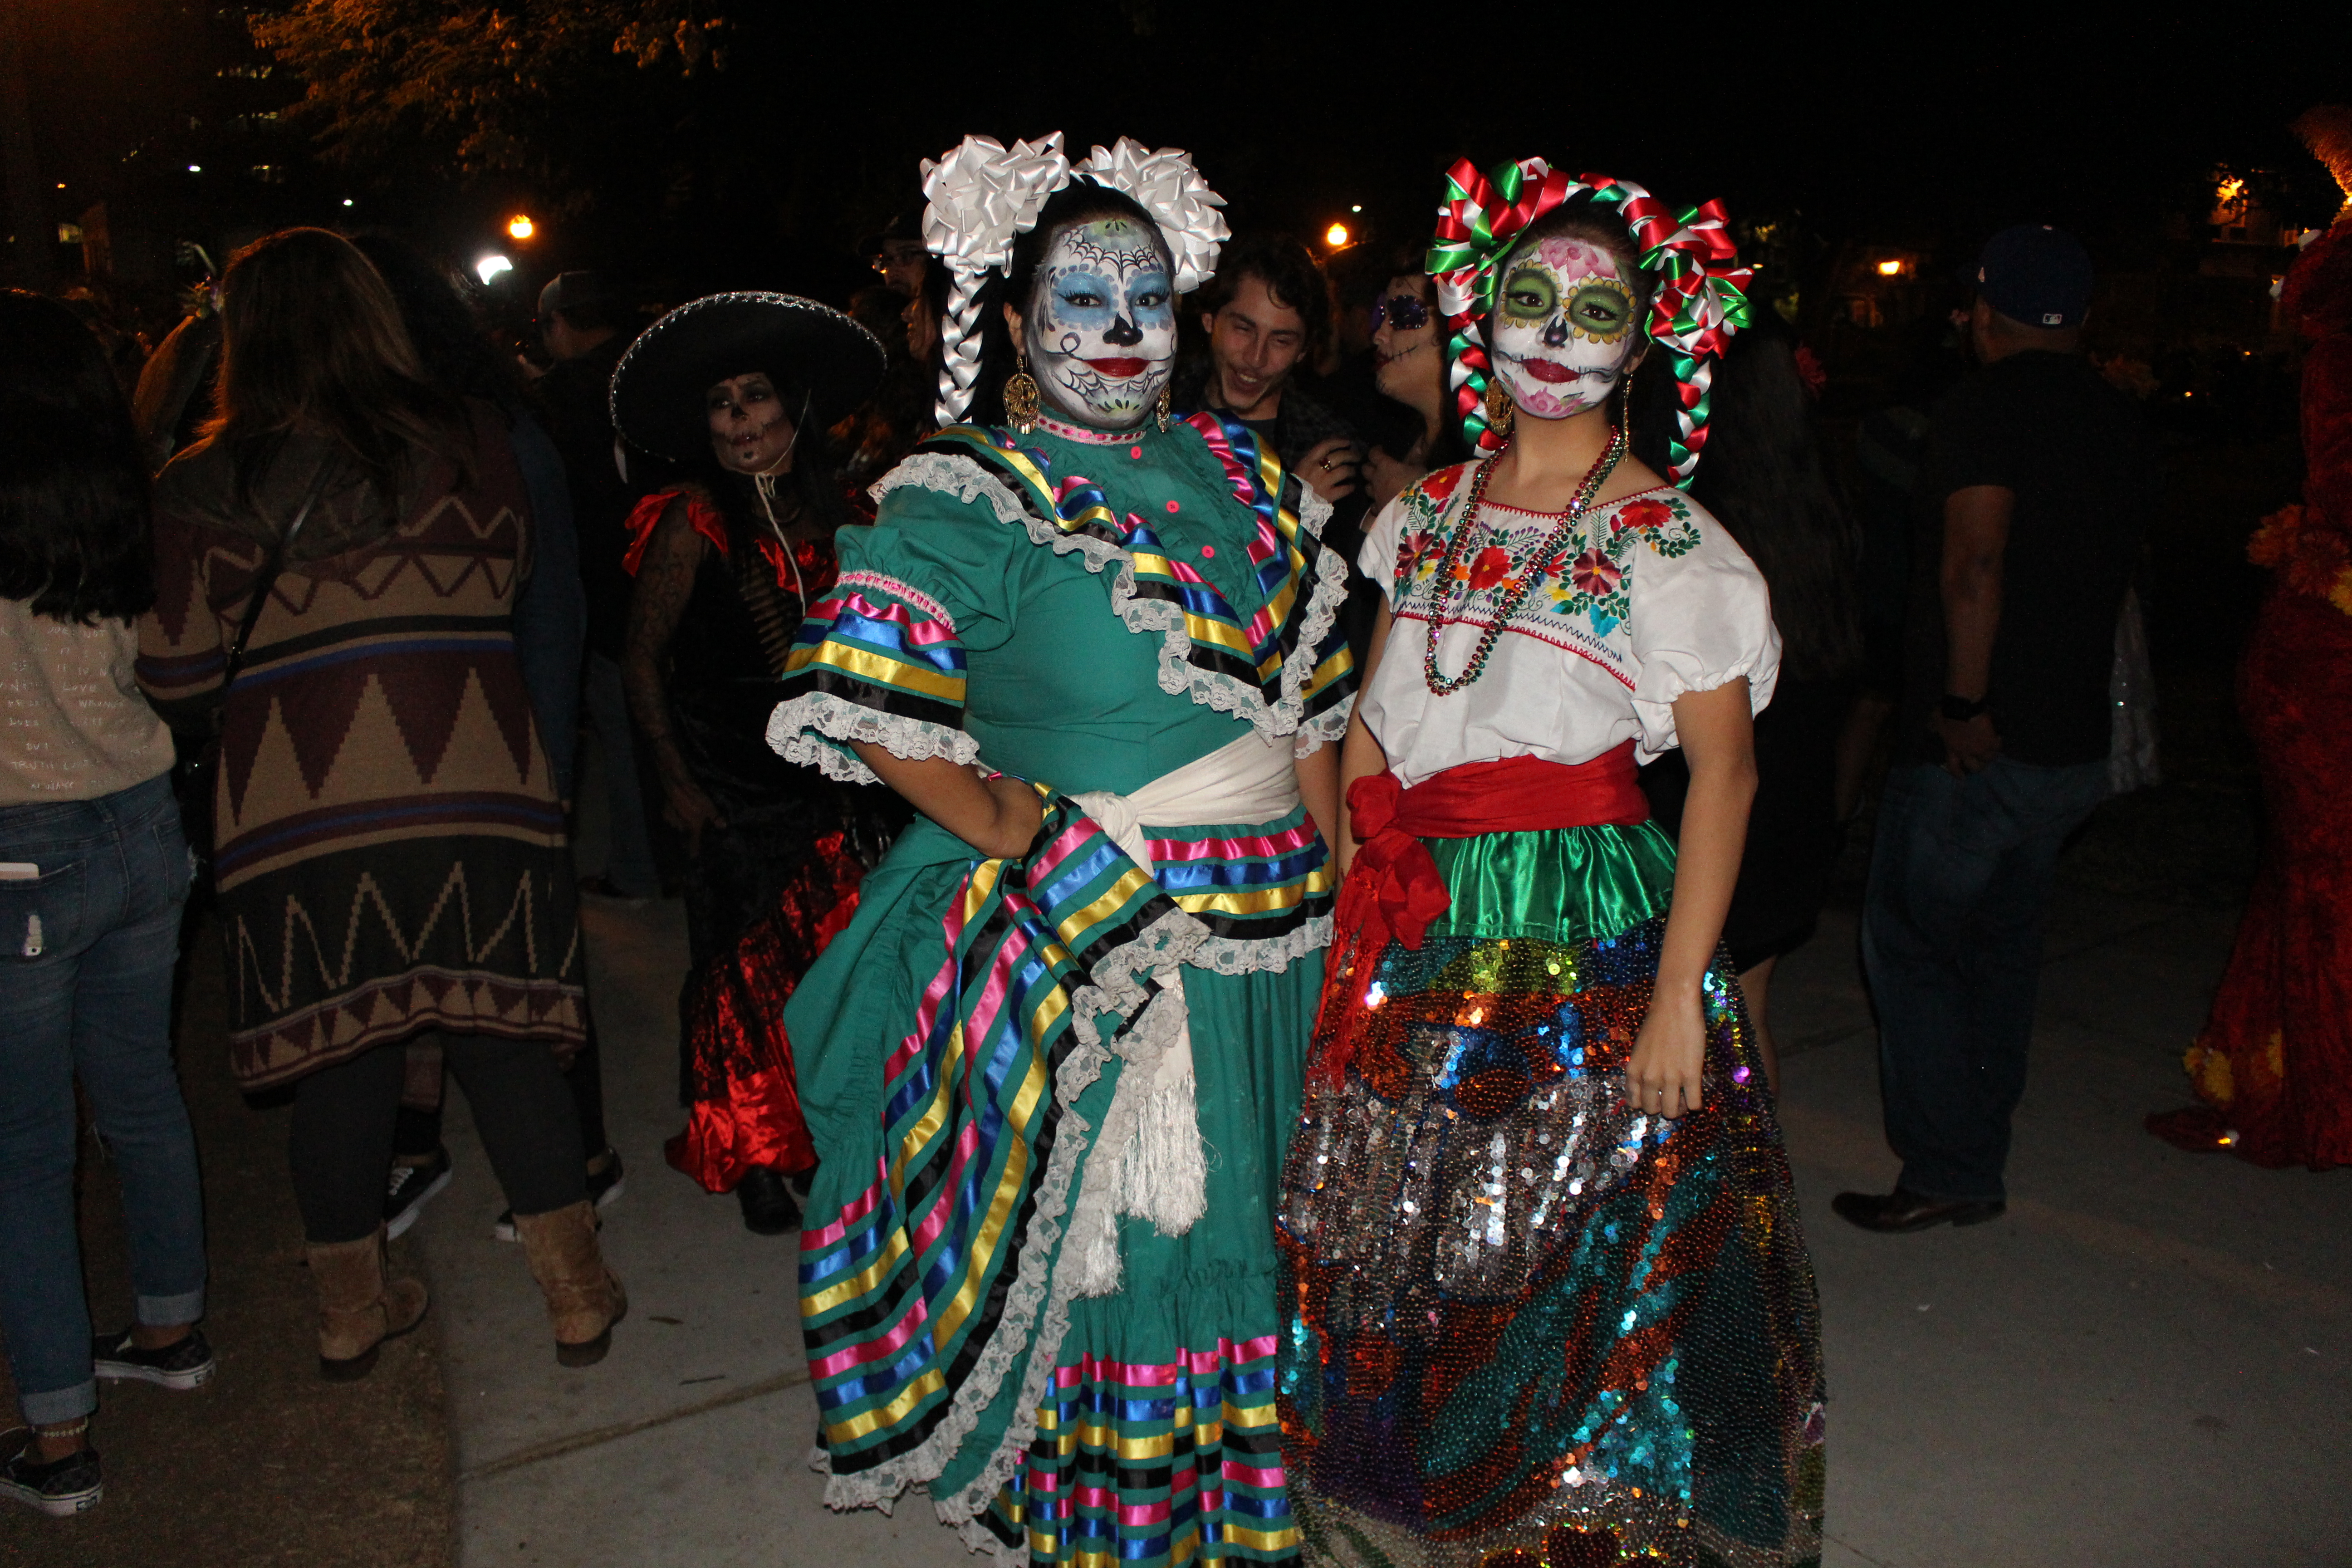
day of the dead, celebration, october, november, holiday, riverside, colorful, halloween, fall, photography, photo, people, inland empire, nighttime, nightlife, altar, offering, honor, lady, ladies, carnival, event, festival, tradition, temple, night, costume, fun